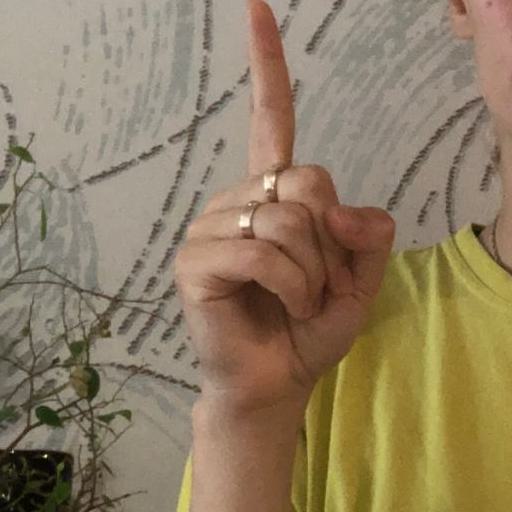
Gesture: one